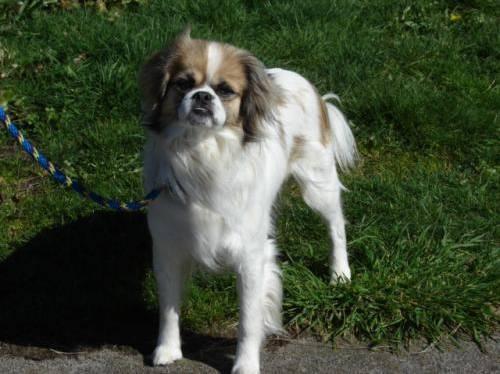
dog